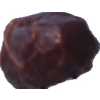
Label: dates